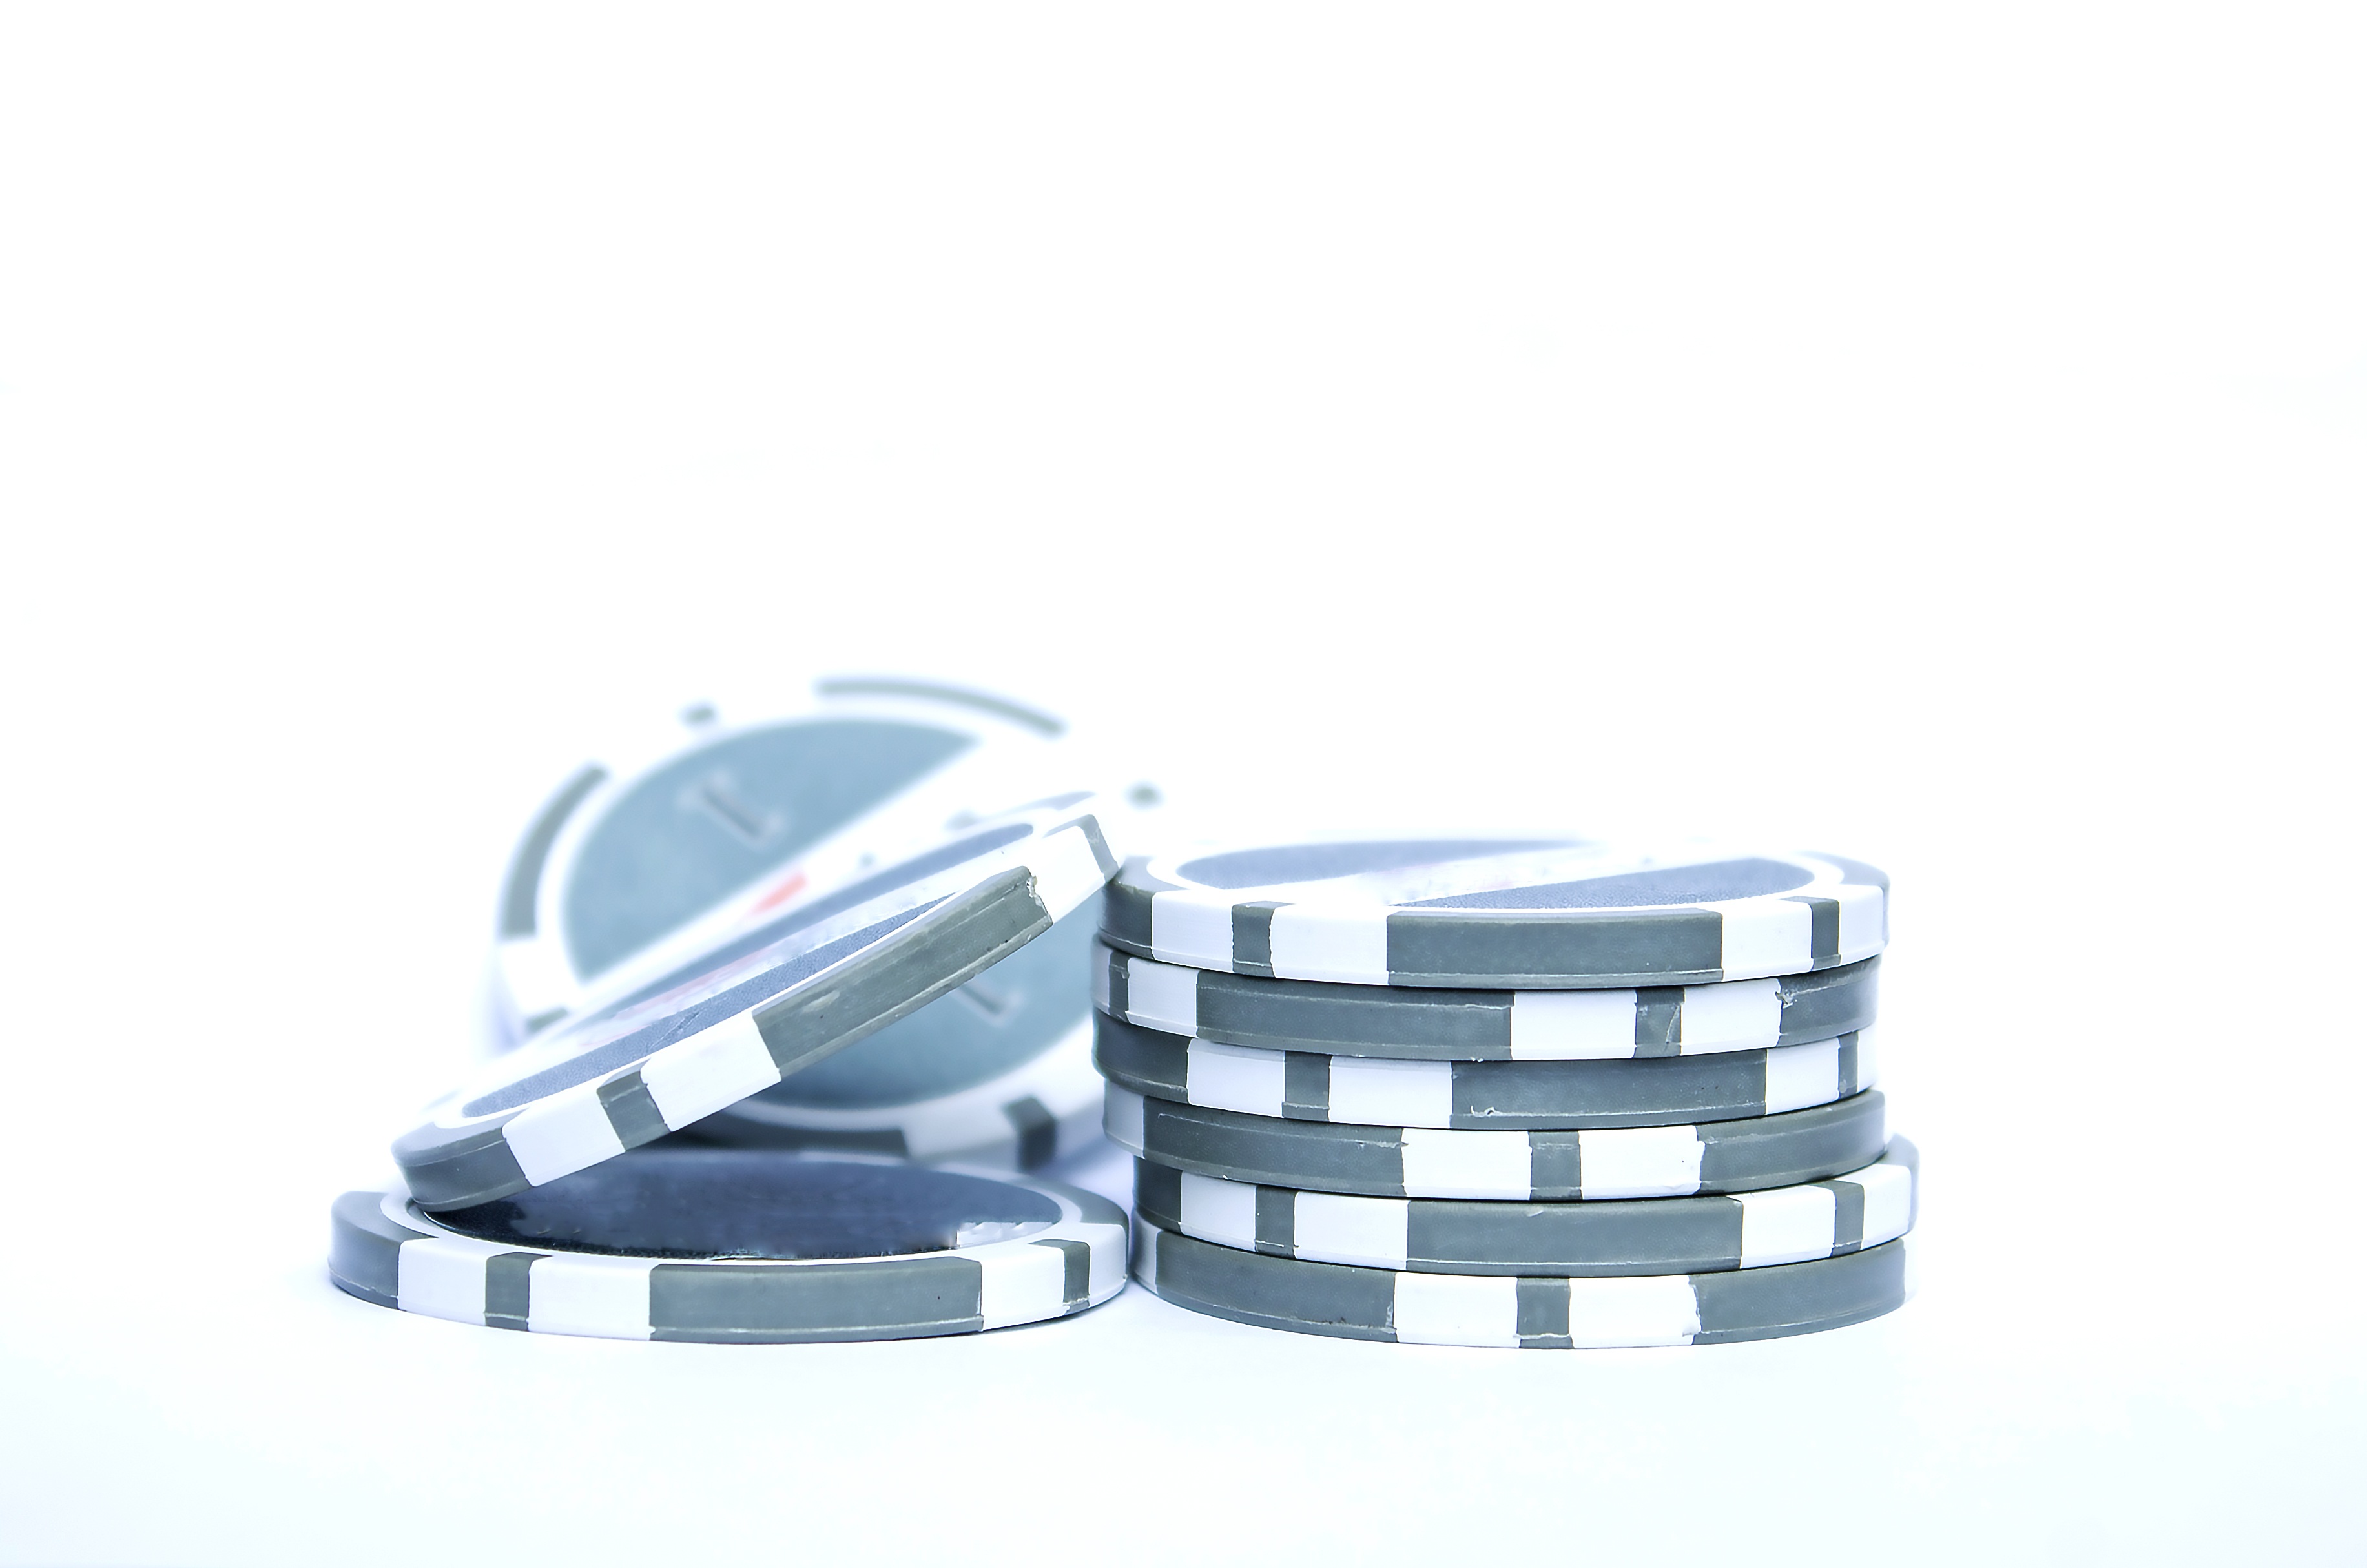
hand, play, finger, product, jewellery, casino, gambling, addiction, win, chips, poker, profit, poker game, fashion accessory